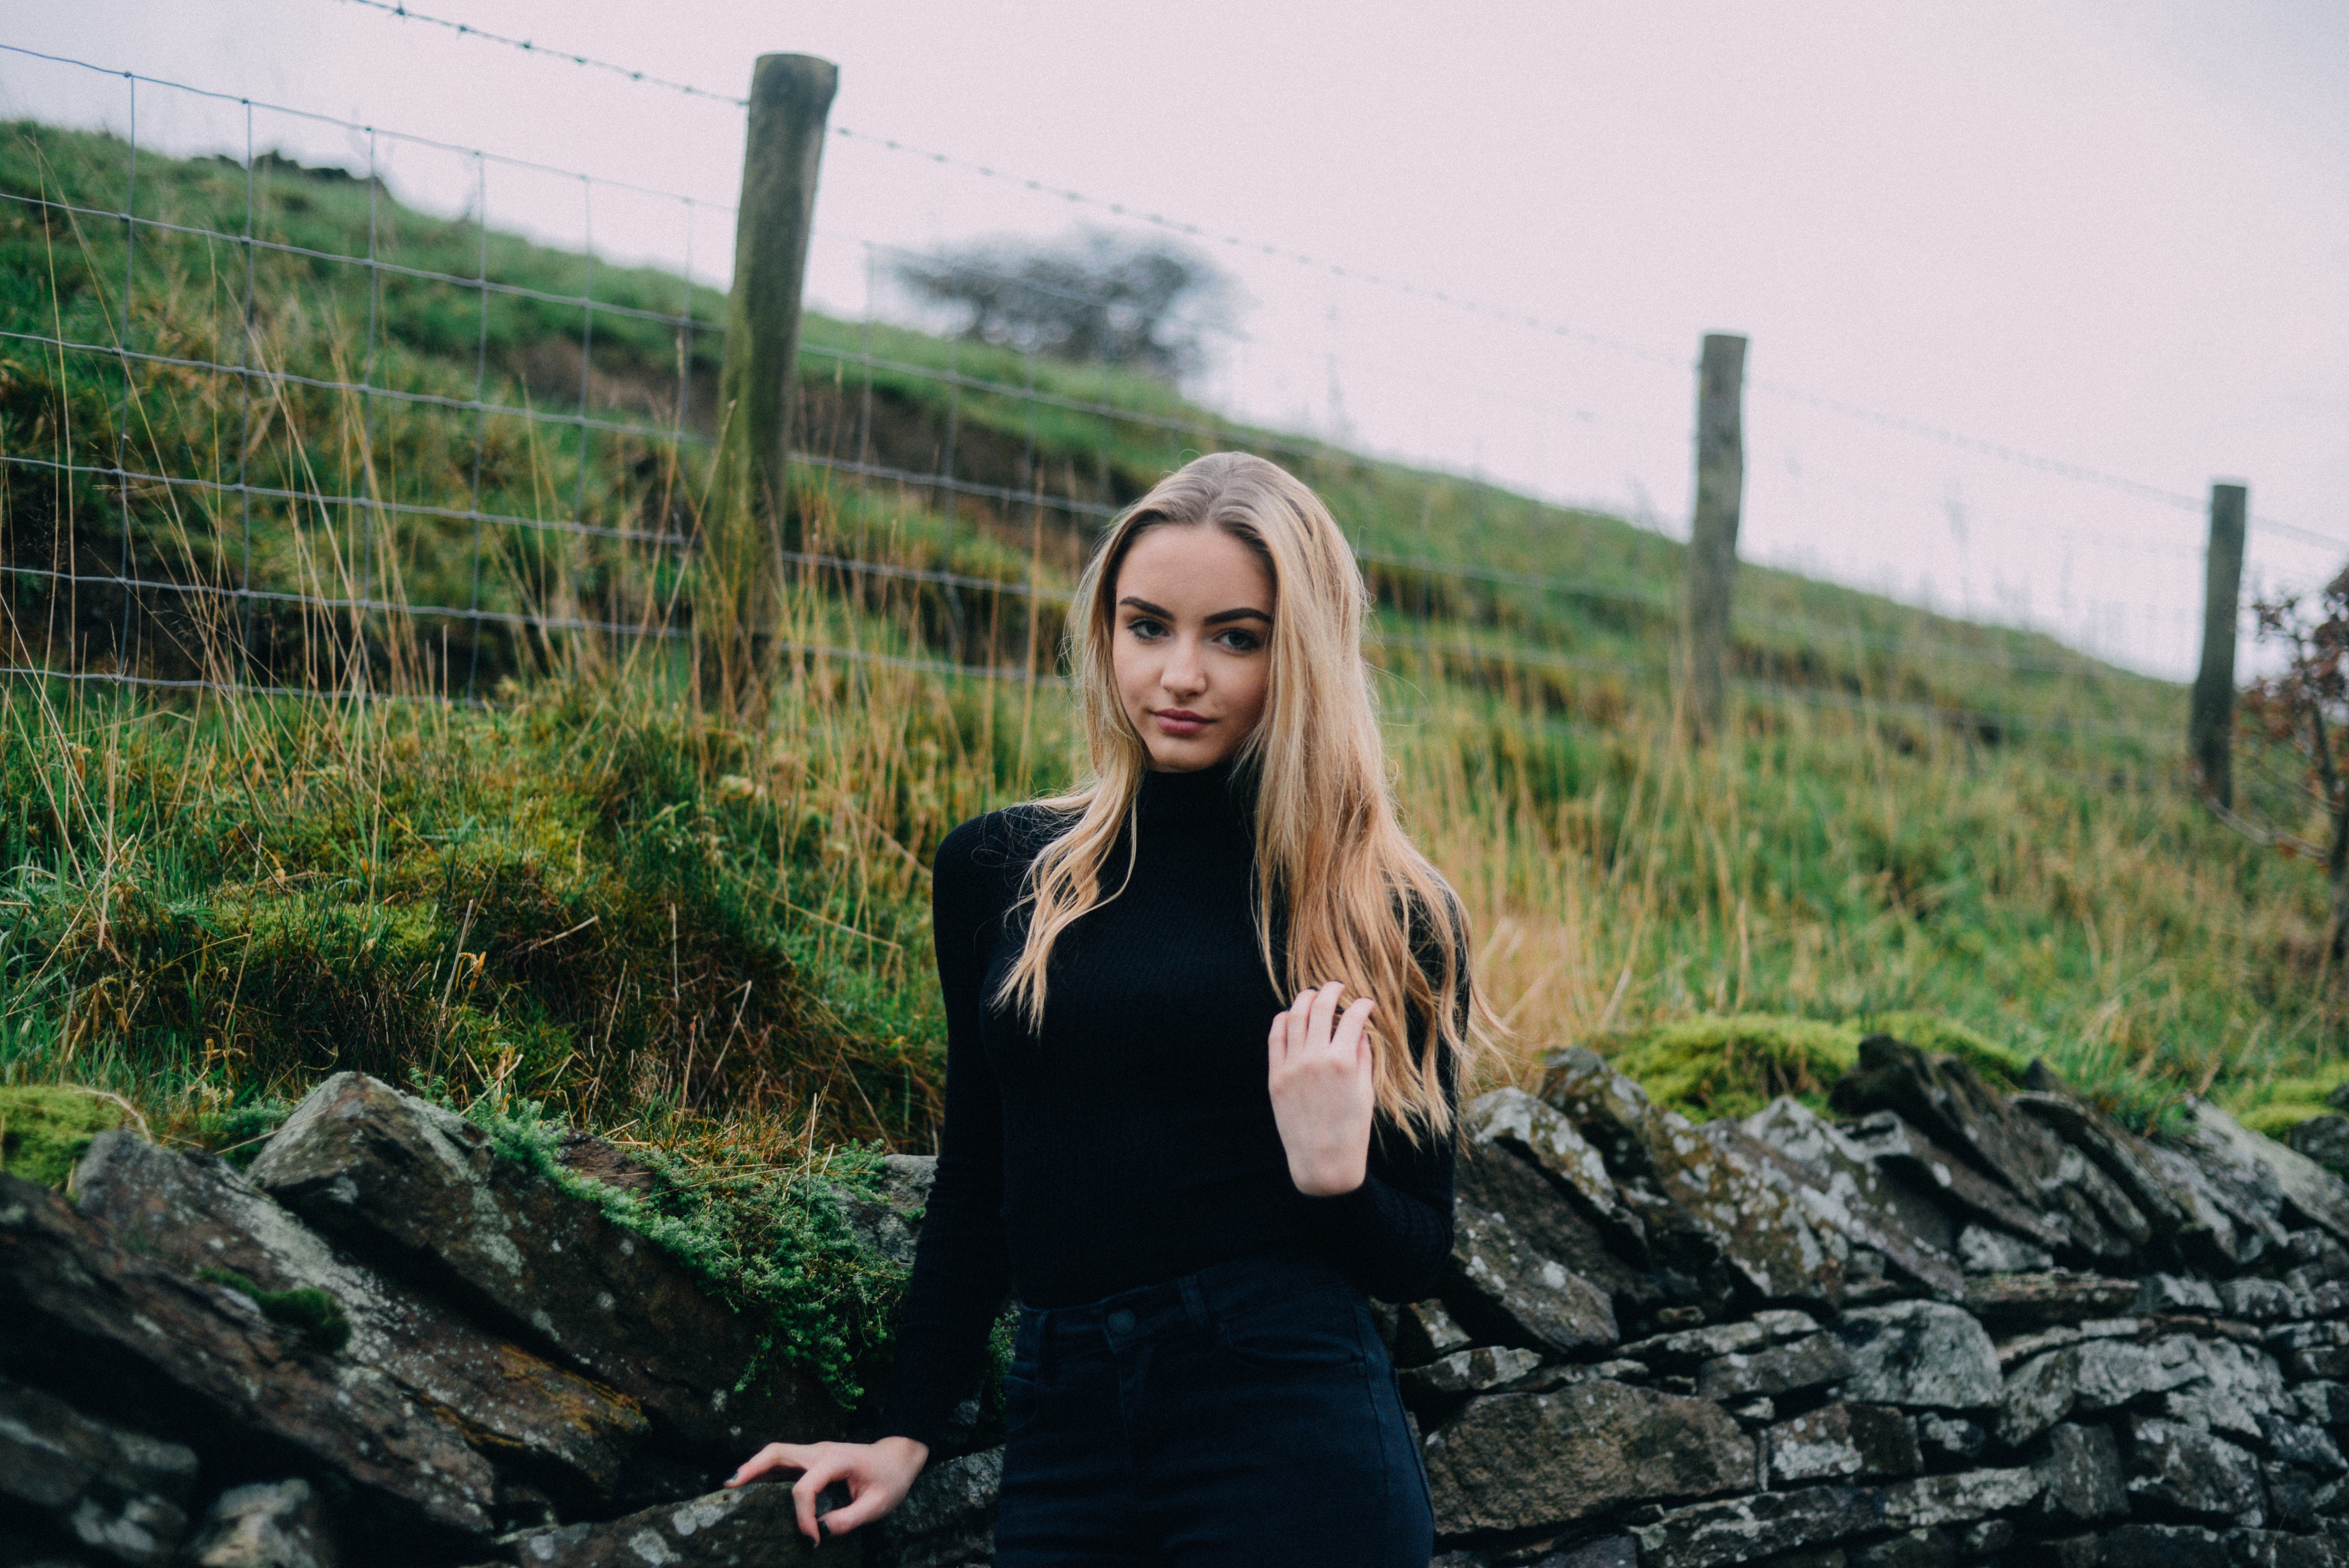
photography, model, fashion, photograph, beauty, photo shoot, portrait photography